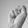
ASL letter: S